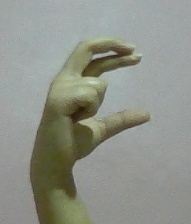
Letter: thal